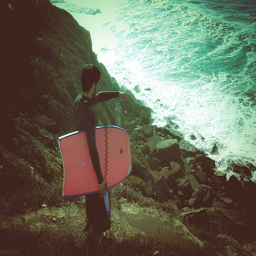
The man stands on rocks near the ocean with a bodyboard.
A wake boarder pointing at a wave breaking on the shore.
Guy standing on the cliff pointing out to the waves
A man in a wet suit carrying a boogie board points at the water from a rocky hill.
a man with a boogie board pointing towards the water